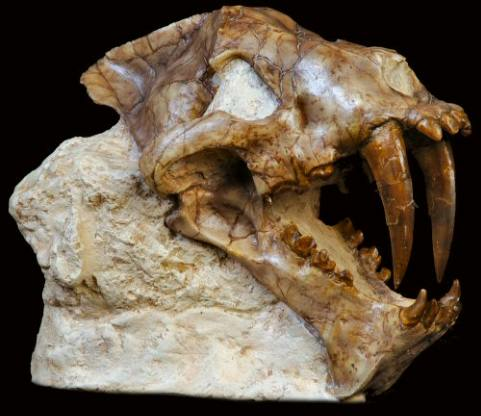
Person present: No